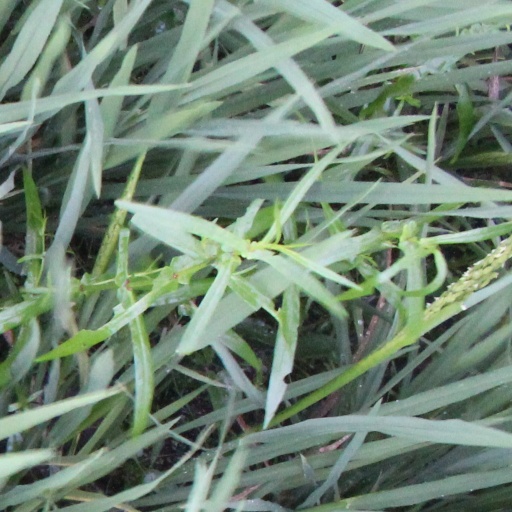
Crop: rice